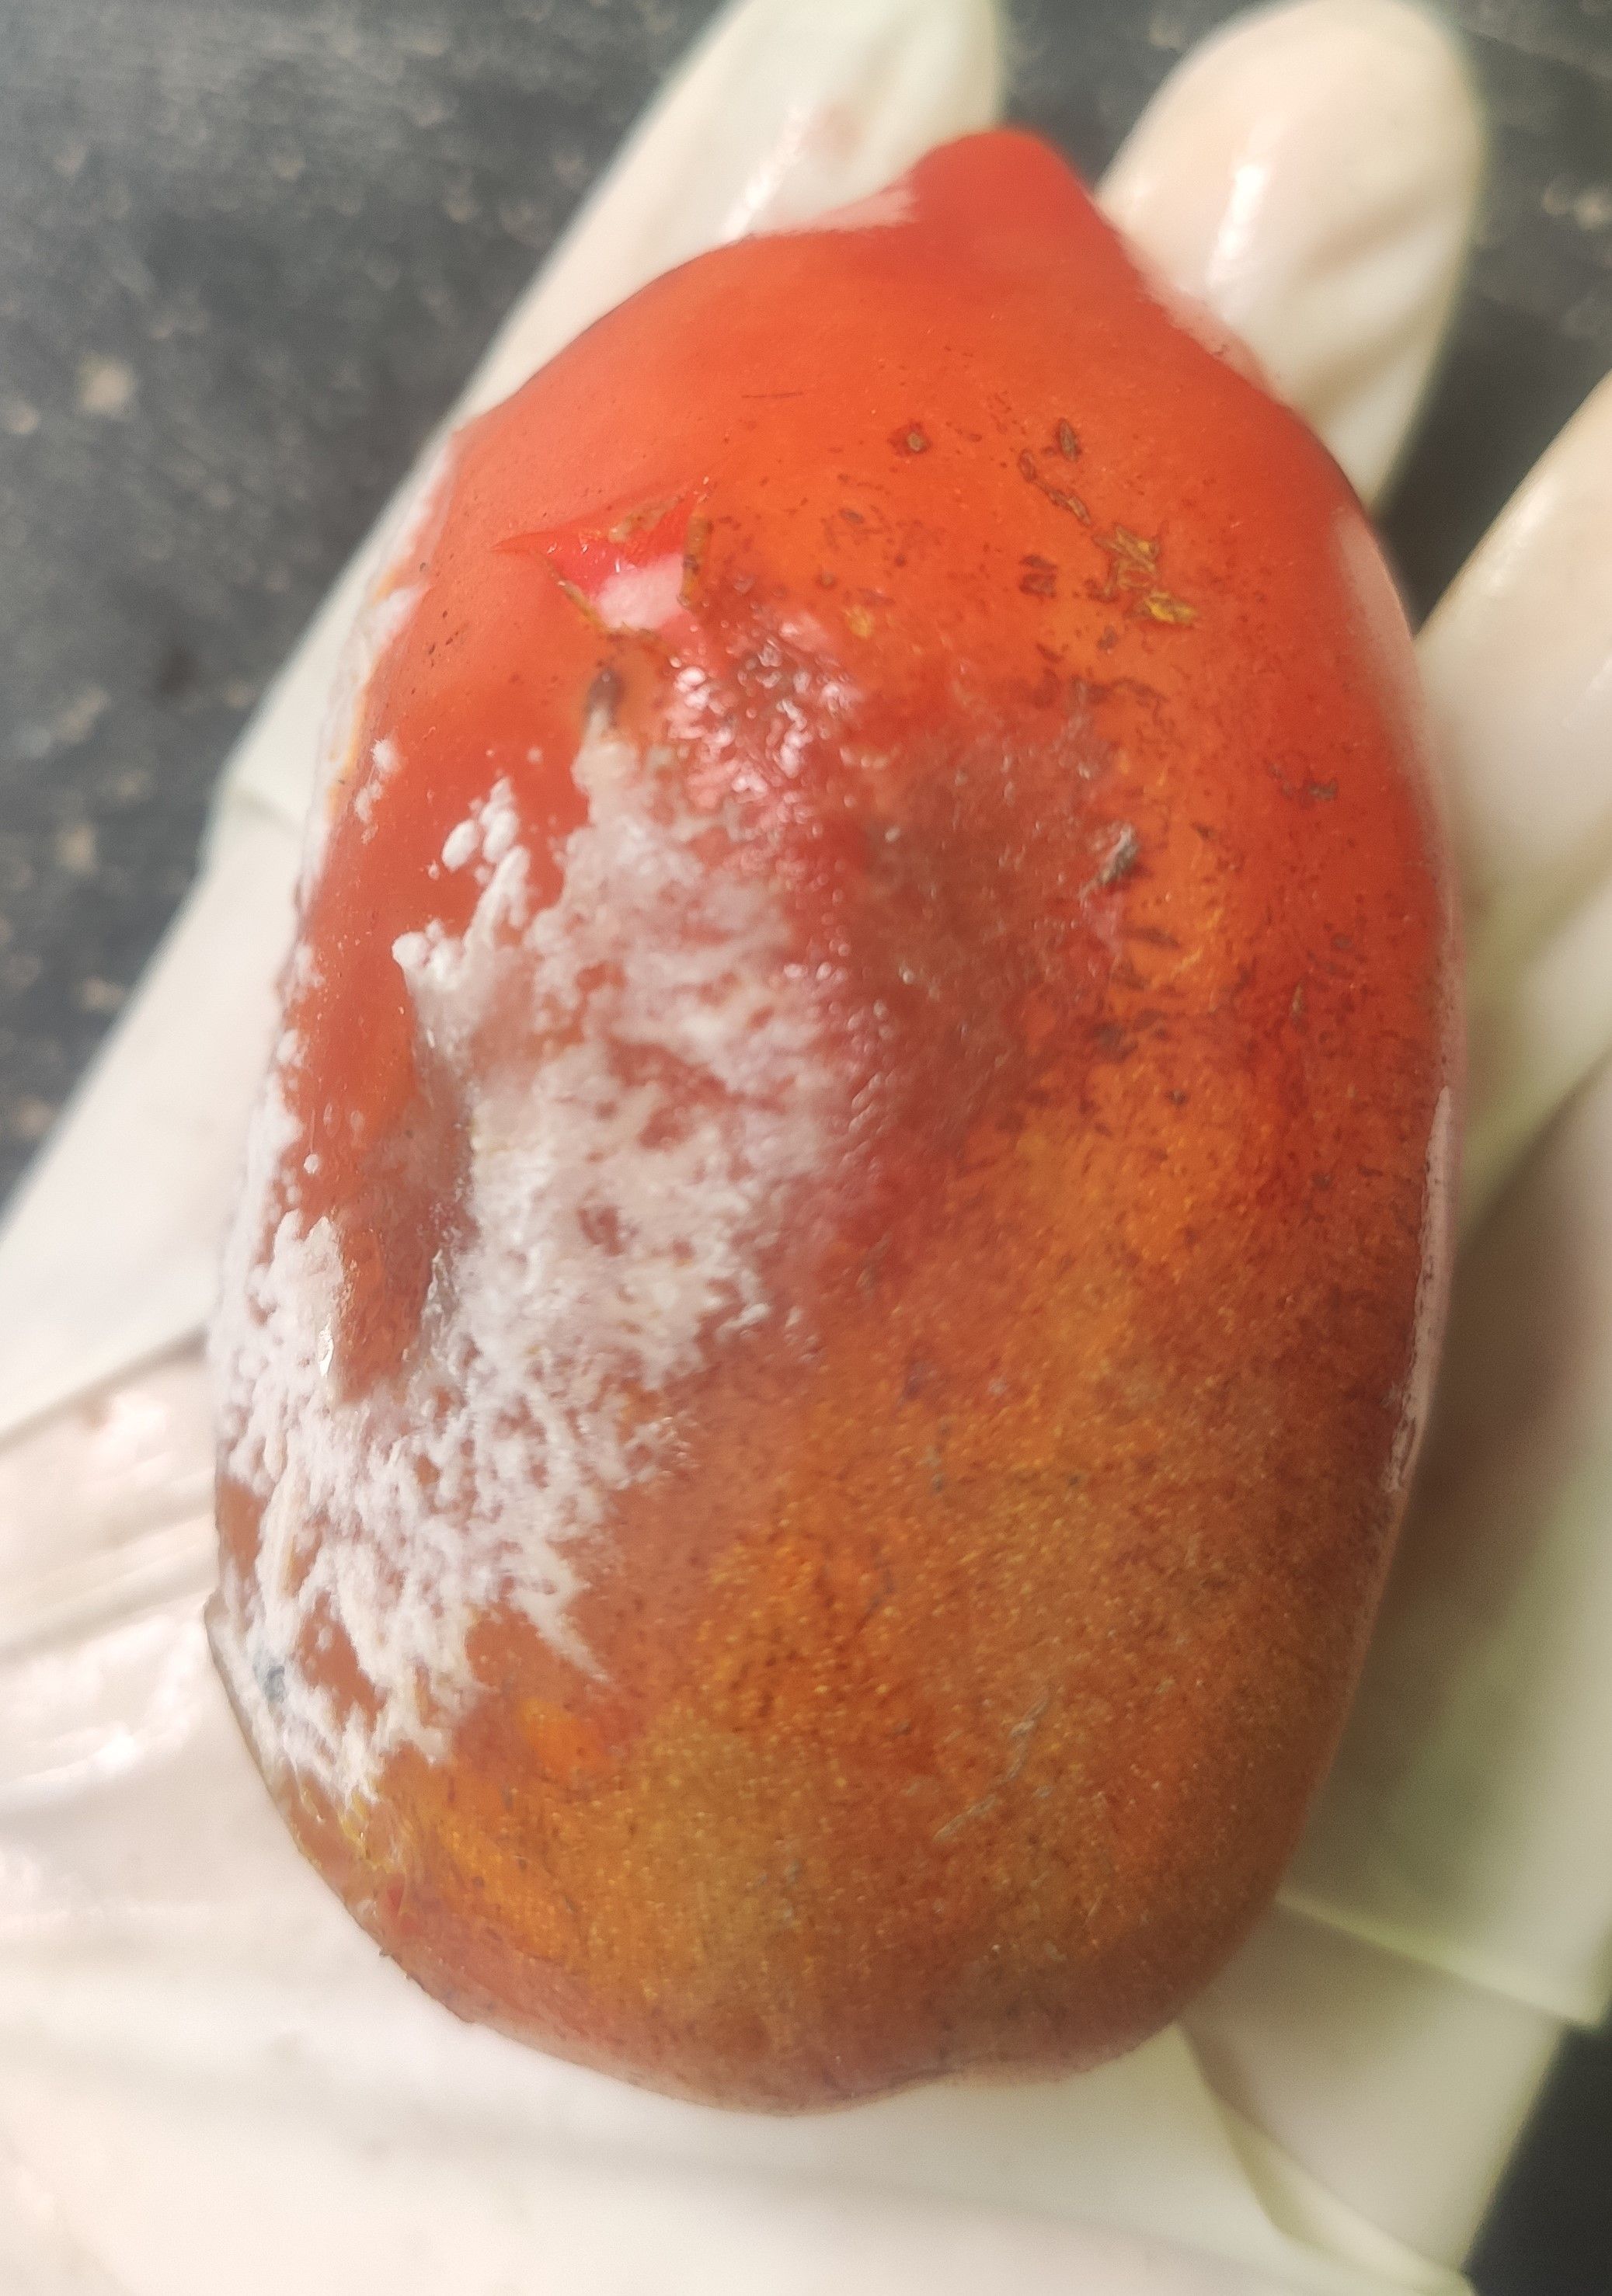
Fruit: tomatoes
Grade: 3rd-grade